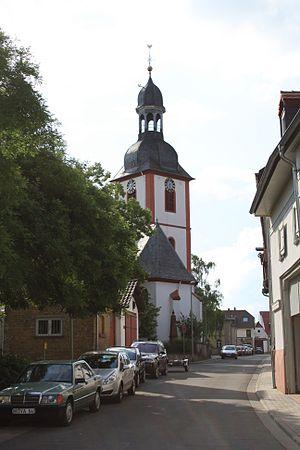
Nordenstadt est un quartier de la ville de Wiesbaden en Allemagne.